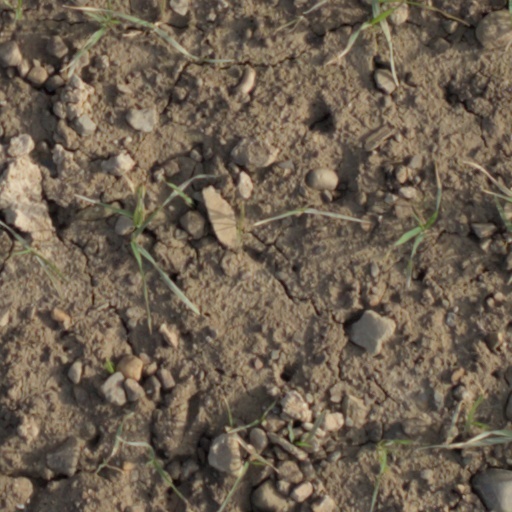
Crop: wheat